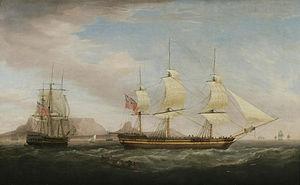
Sir Richard Hotham Kt, né le 5 octobre 1722 à York et mort le 13 mars 1799 à Bognor Regis est un négociant des Indes orientales, promoteur immobilier et homme politique britannique qui a siégé à la Chambre des Communes de 1780 à 1784. Il est surtout connu pour avoir fait du petit village de pêcheurs de Bognor, dans le Sussex de l'Ouest, une station balnéaire en vue. Il est aussi parfois appelé Hotham le Chapelier en référence à son premier métier.